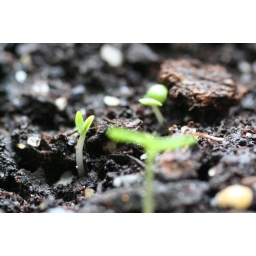
seedling growing up in a flower pot